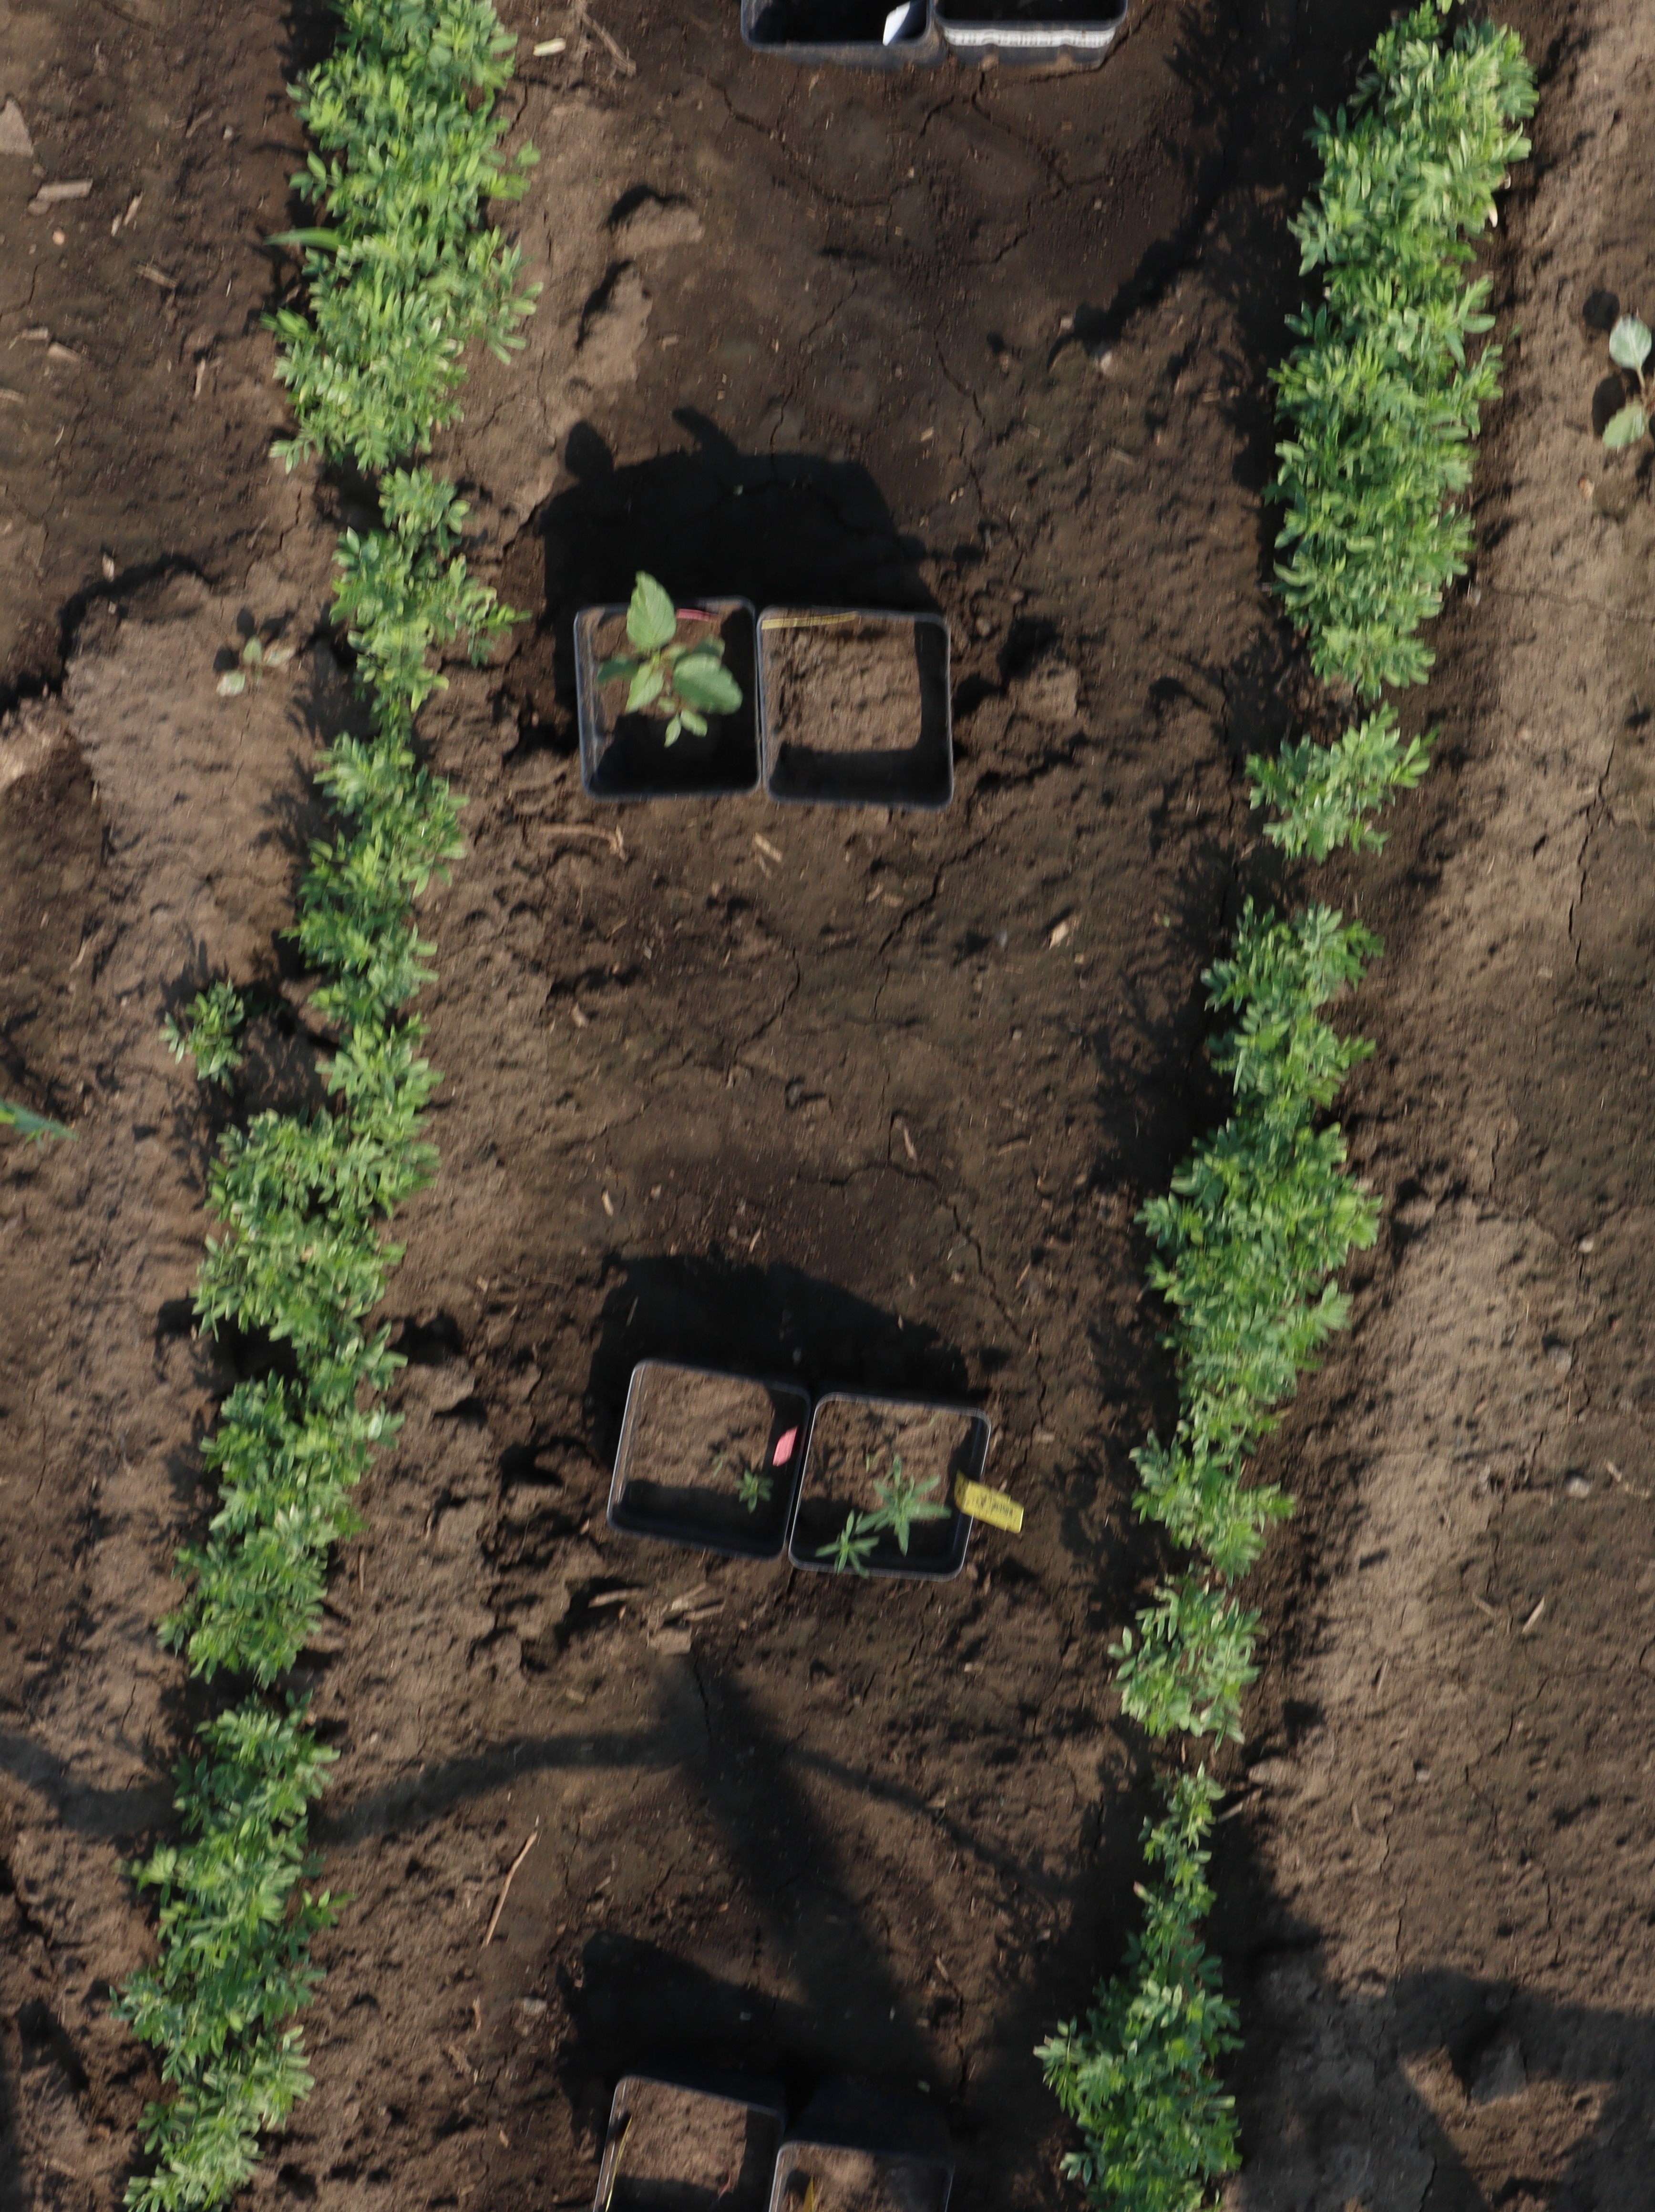
Crop: Lentil
Objects: Lentil, Lentil, Lentil, Lentil, Lentil, Lentil, Lentil, Lentil, Lentil, Lentil, Lentil, Lentil, Lentil, Kochia, Redroot Pigweed